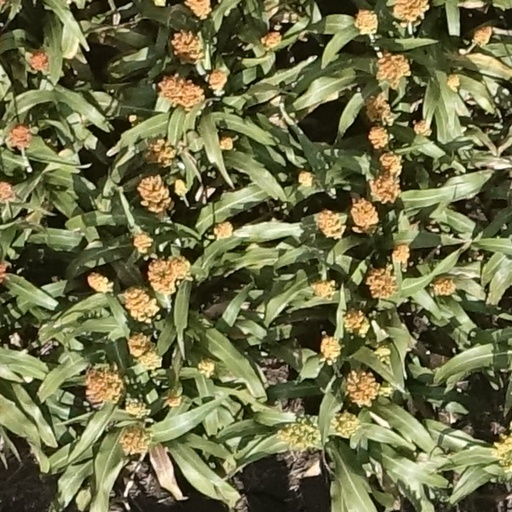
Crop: sorghum